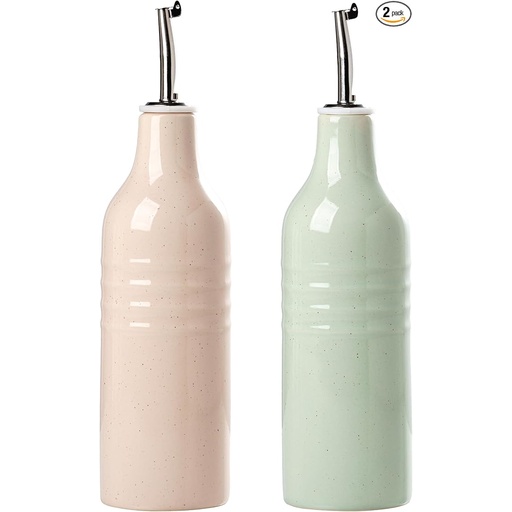
famiware Jupiter 16oz Ceramic Olive Oil Dispenser Bottle, Olive Oil and Vinegar Dispenser Bottle Set of 2 with Stainless Steel Pourers, Suitable for Storage Vinegar, Liquids, Light Pink & Light Green
About This ELEGANT OLIVE OIL DISPENSER BOTTLE - Our 16-ounce ceramic oil dispenser is handmade and batch-fired at extremely high temperatures, forming a smooth glaze and providing a resilient ARTISAN SPECKLED DESIGN - These oil bottles feature a unique hand-painted edge, designed with a brown speckled pattern. Each piece is unique, making mealtimes more enjoyable. The design of the ring is inspired by Europa's orbit around Jupiter. It fits in with all kitchen decor styles and adds a splash of color to your kitchen NON-DRIP DESIGN - Featuring a stainless steel pour spout with a sealed cap and flip-top cover, it fits the bottle perfectly and effectively keeps out dust. Whether pouring cooking oil, salad dressings, or vinegar, it ensures a smooth and drip-free flow, making every use clean and hassle-free. PRECISE CONTROL - The oil and vinegar dispenser set can control the amount of oil, seasoning, or vinegar in food, allowing you to eat healthier and prevent stains. Stainless steel pour spouts with sealed caps and flap caps fit the bottle well and perfectly keep dust out. It can effectively control the flow rate of olive oil to ensure that it does not leak KEEPS OIL FRESH - Exposure to light can cause olive oil to go rancid. This opaque olive oil dispenser bottle ceramic protects your olive oil or vinegar from harmful UV rays, keeping it fresh longer MULTI-SCENARIO USAGE - The 473 ml size makes this cooking oil dispenser light and compact, easy to carry and store. It can be widely used in family kitchen, restaurant, bar, cafe, hotel, party, buffet, barbecue and other places IDEAL CHOICE - Whether you are looking for kitchen decoration or oil dispenser bottle, this oil dispenser is your best choice. It is also a thoughtful choice for birthdays, holidays, anniversaries, or any other occasion. Its simple yet elegant design makes it easy to blend into any modern/farmhouse style or decor, and the clean look is sure to impress Famiware's Promise - We promise to send you free replacements if you receive any pieces that are damaged during shipping. Simply send us a message on Amazon, and our customer service team is available daily to address your requests Thank you for choosing Famiware! Famiware is dedicated to creating healthy and safe oil and vinegar dispenser bottle that turns every time you cook and eat into a warm experience Overview Brand : famiware Material : Stoneware Bottle Type : Reusable Color : Light Pink and Light Green Capacity : 16 ounces
Brand: Famiware
Category: Home & Garden > Kitchen & Dining > Kitchen Tools & Utensils > Oil & Vinegar Dispensers